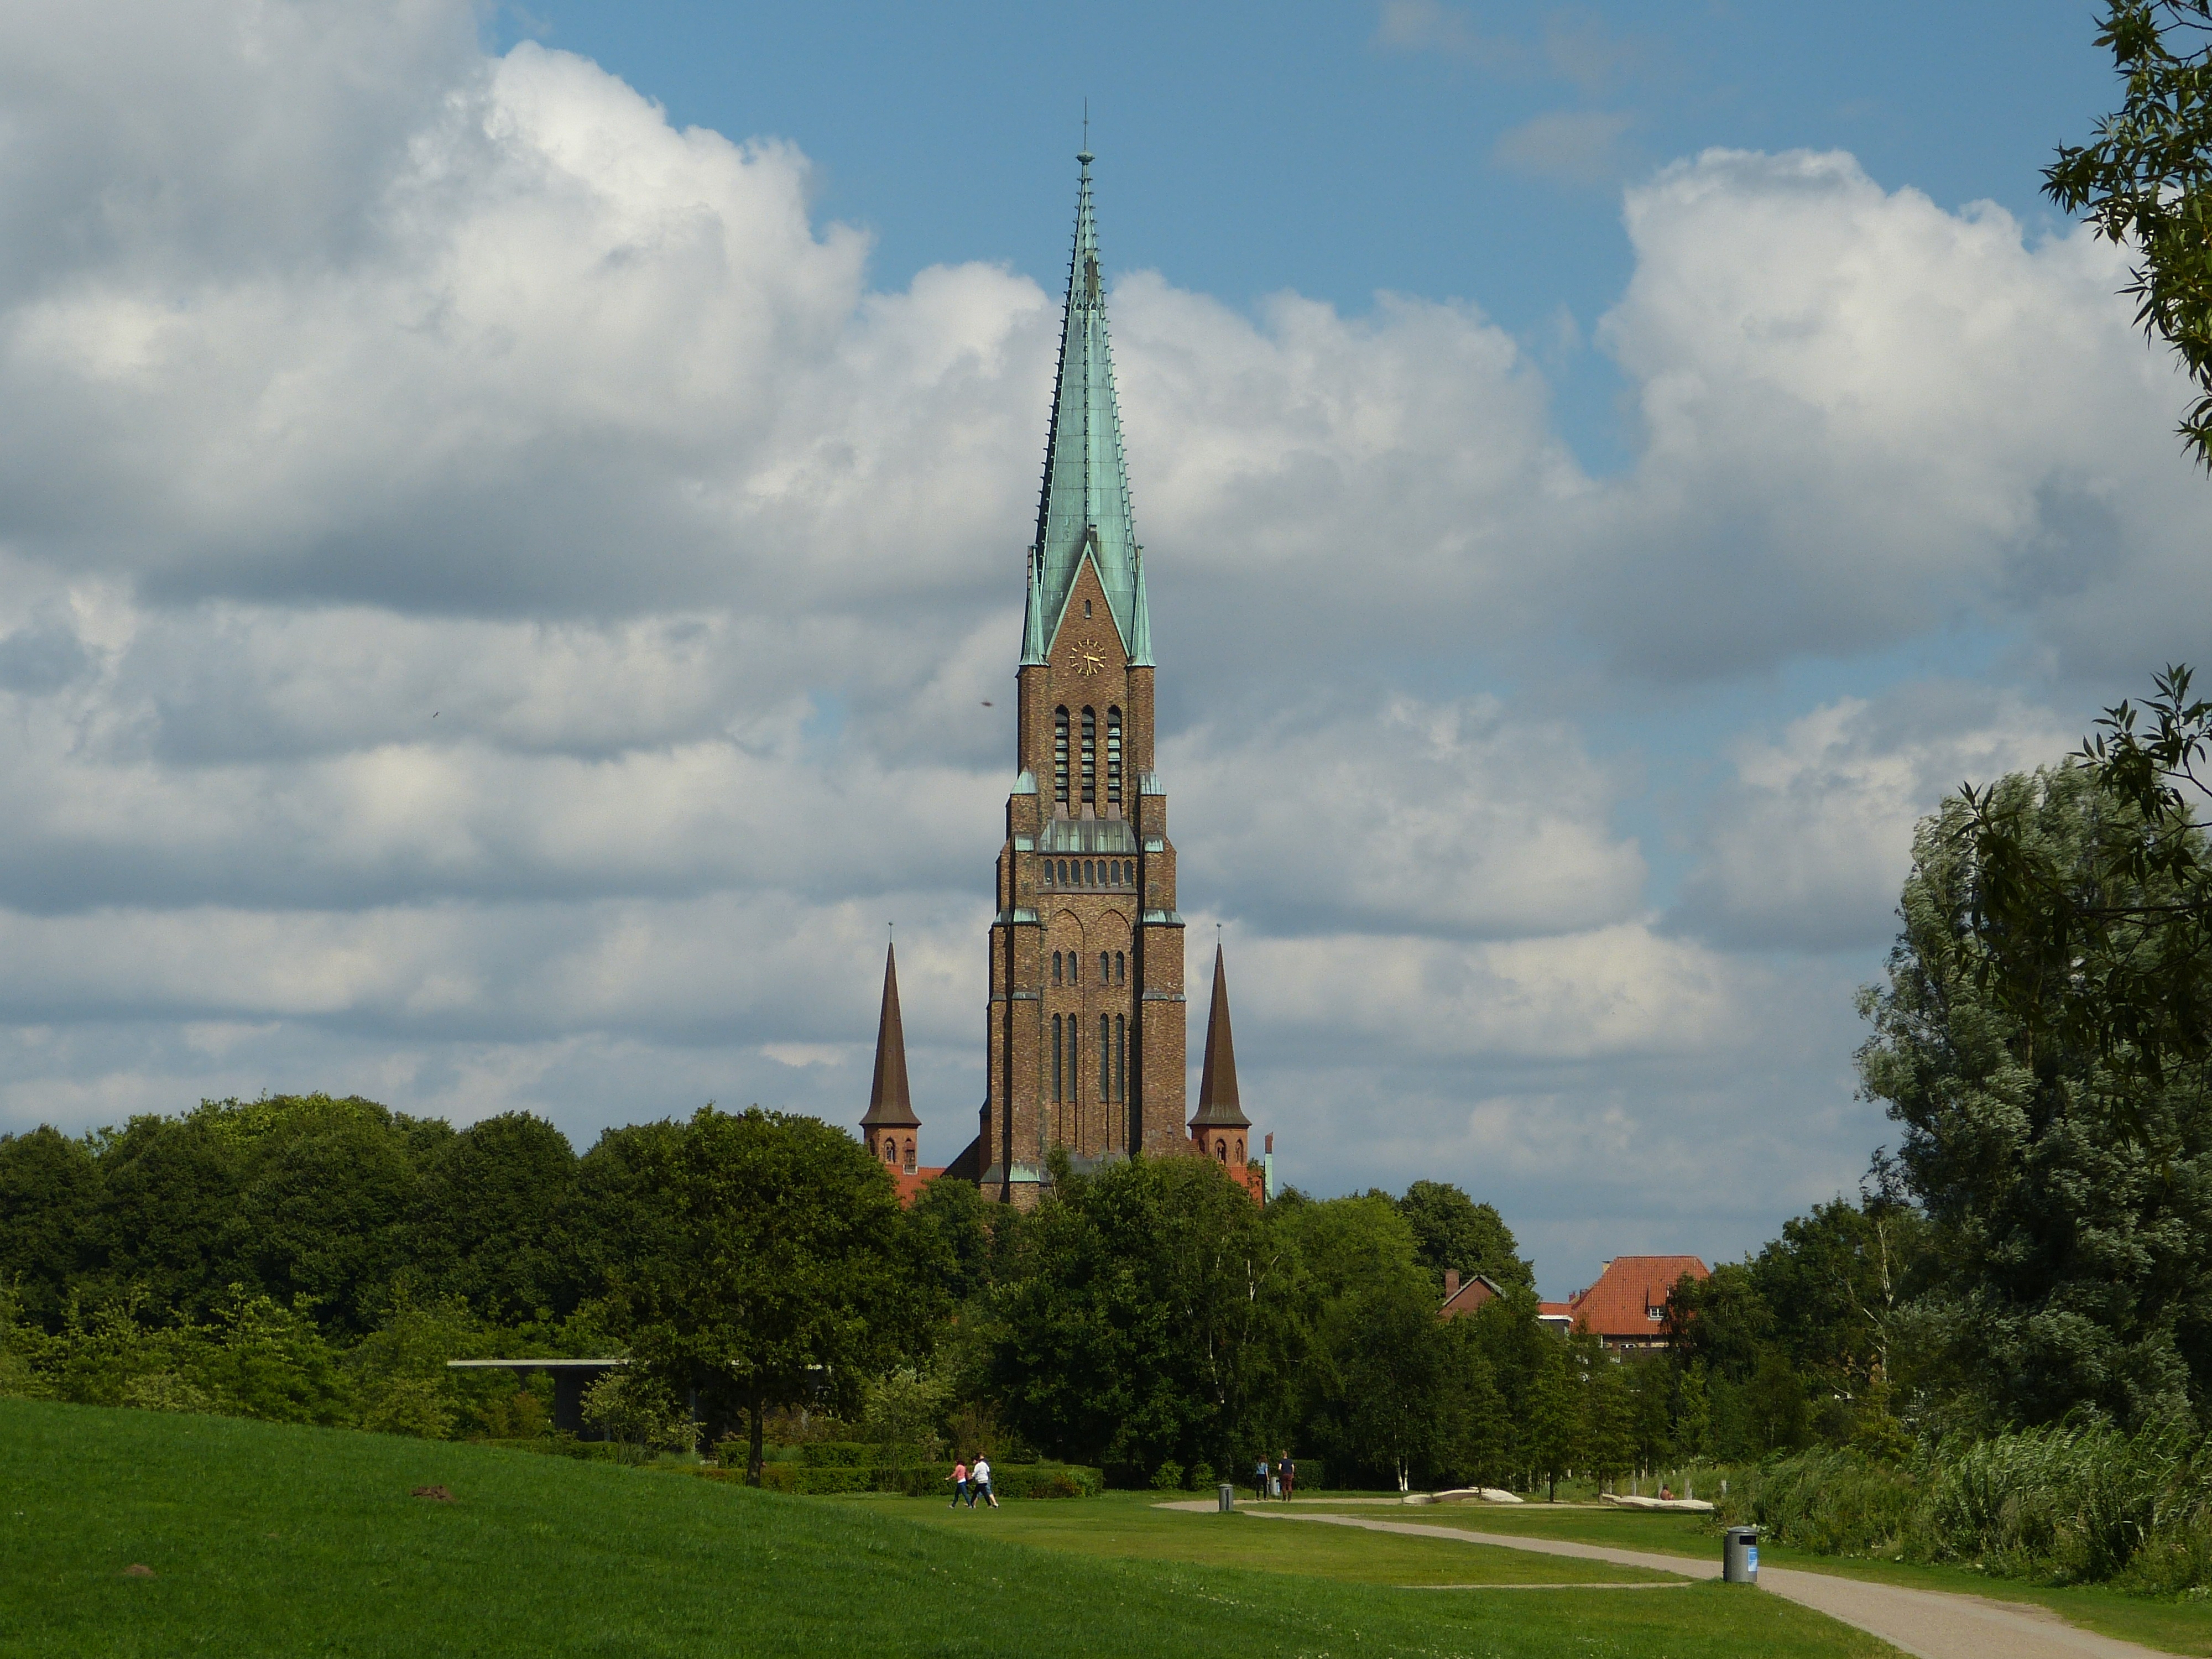
tree, architecture, sky, building, monument, tower, landmark, church, place of worship, spire, steeple, dom, schleswig, house of worship